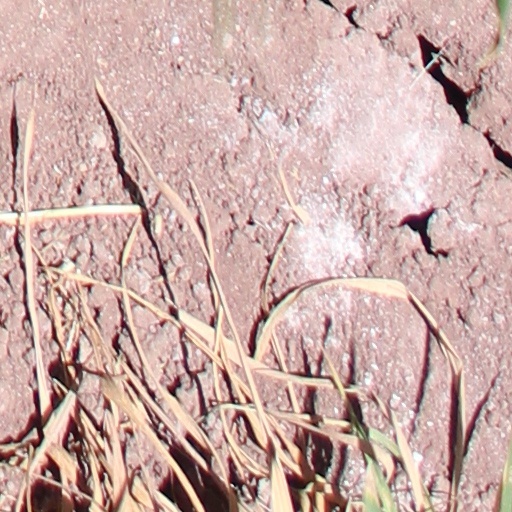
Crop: wheat